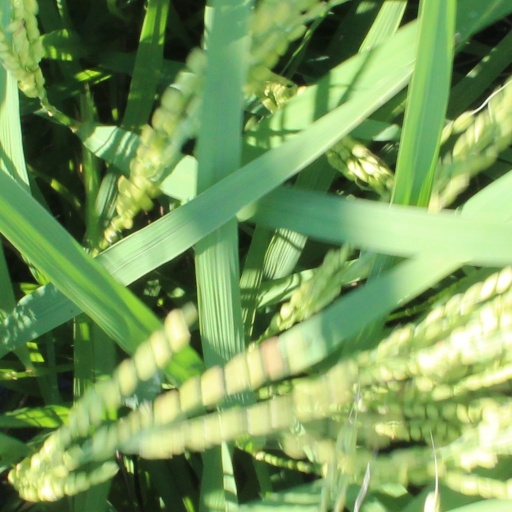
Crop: rice